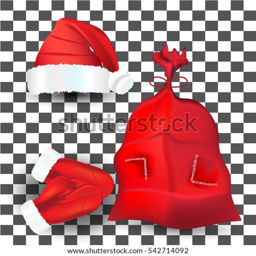
big set of red hat , gloves , a bag with gifts .